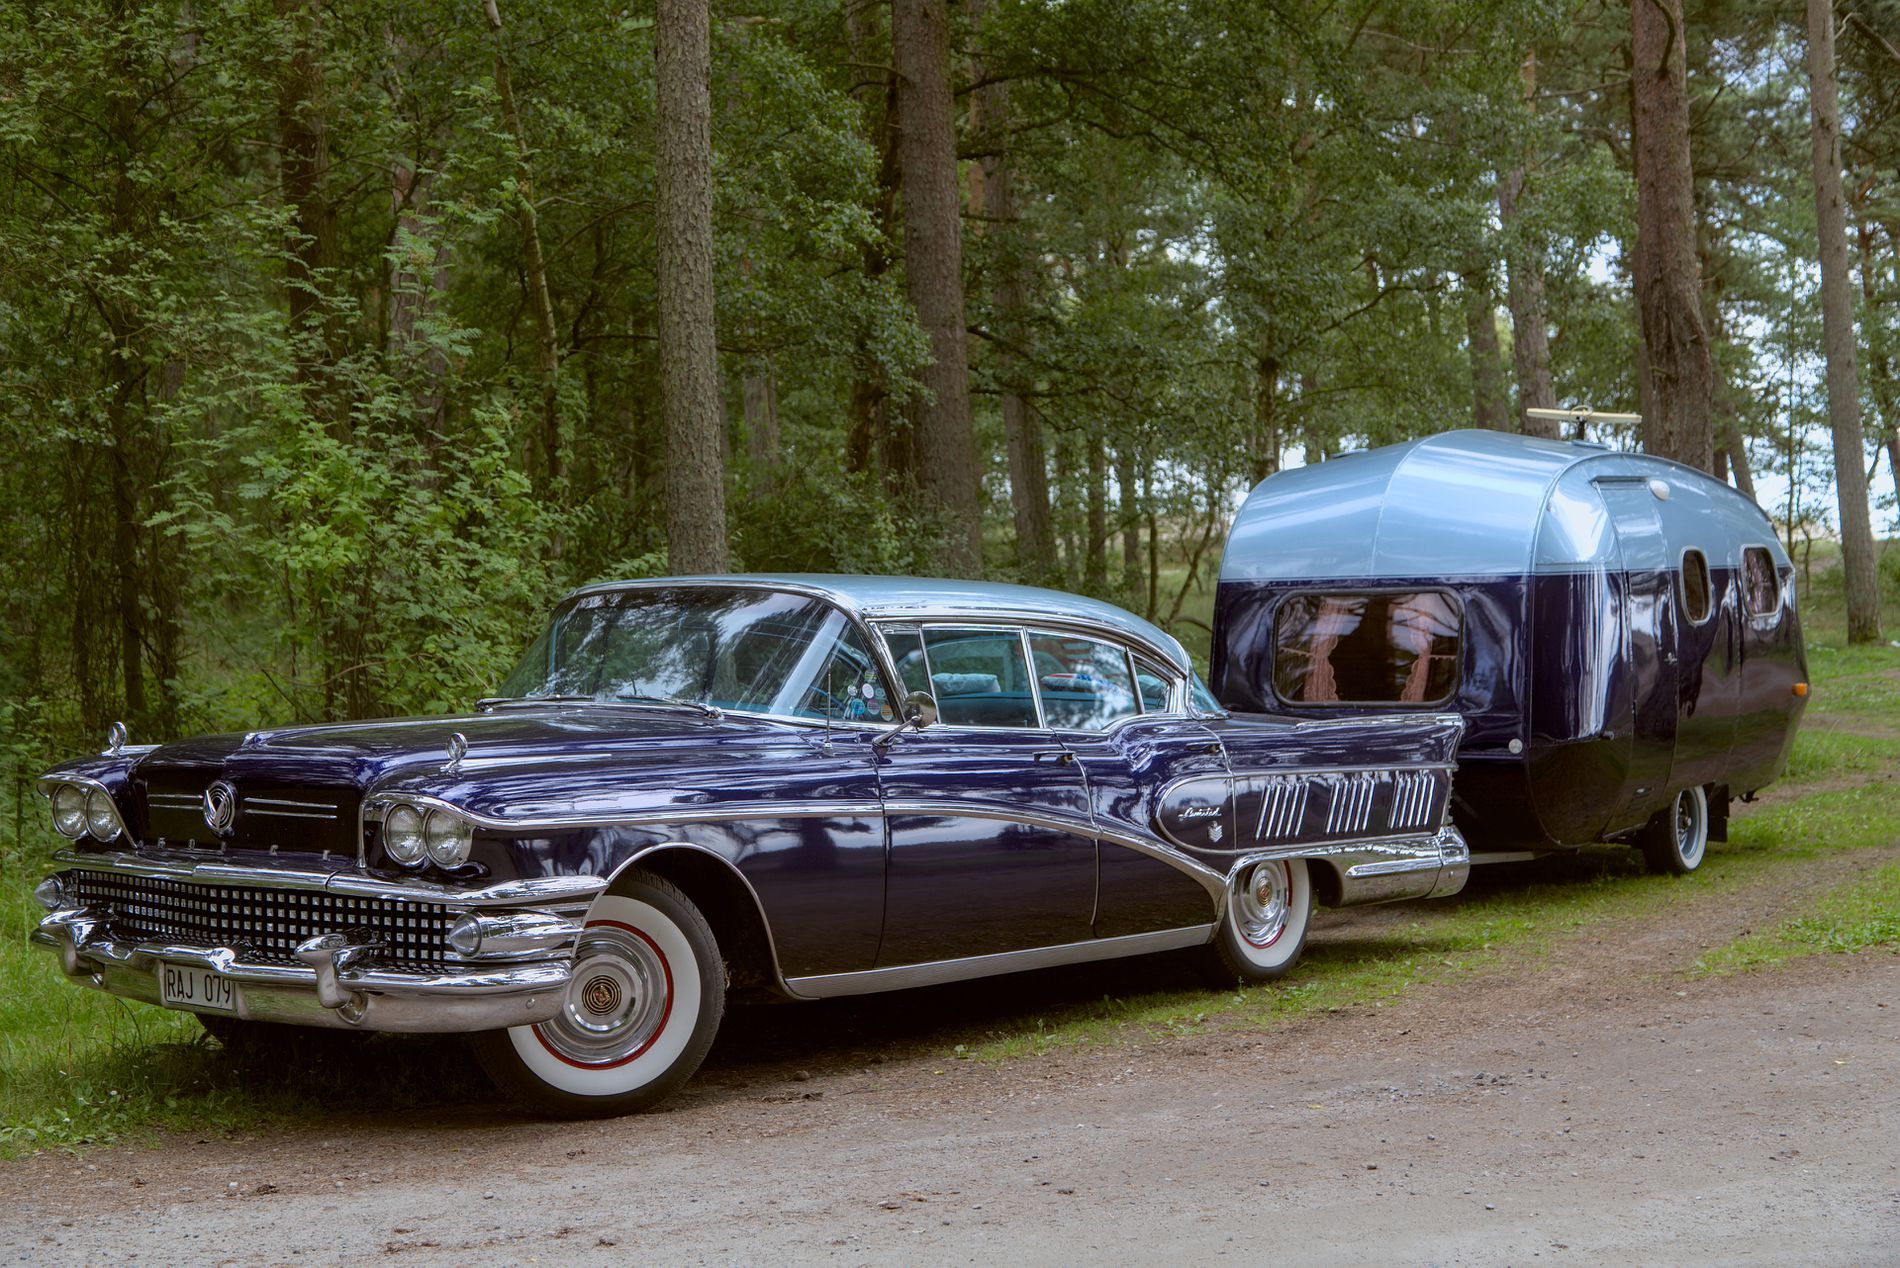
Classic Car in Forest
A shiny, dark purple classic car is parked in a forest, towing a matching vintage trailer with rounded edges. Green trees surround the scene, and the car rests on a dirt and grass-covered ground.
Photographed at eye level in daylight, this peaceful forest scene features a polished vintage car and trailer. Natural green tones contrast with the deep purple of the vehicles, creating a nostalgic mood.
Labels: Car, Transportation, Vehicle, Machine, Wheel, Station Wagon, Plant, Vegetation, Spoke, Alloy Wheel, Car Wheel, Tire, Tree, Grove, Land, Nature, Outdoors, Woodland, Forest, Trees, Ground, Trailer
Camera: Canon Canon EOS 6D
Lens: 24.0 - 105.0 mm, Canon EF 24-105mm f/4L IS
Aperture: F5
Exposure: 1/80 sec
ISO: 100
Focal length: 55.0 mm